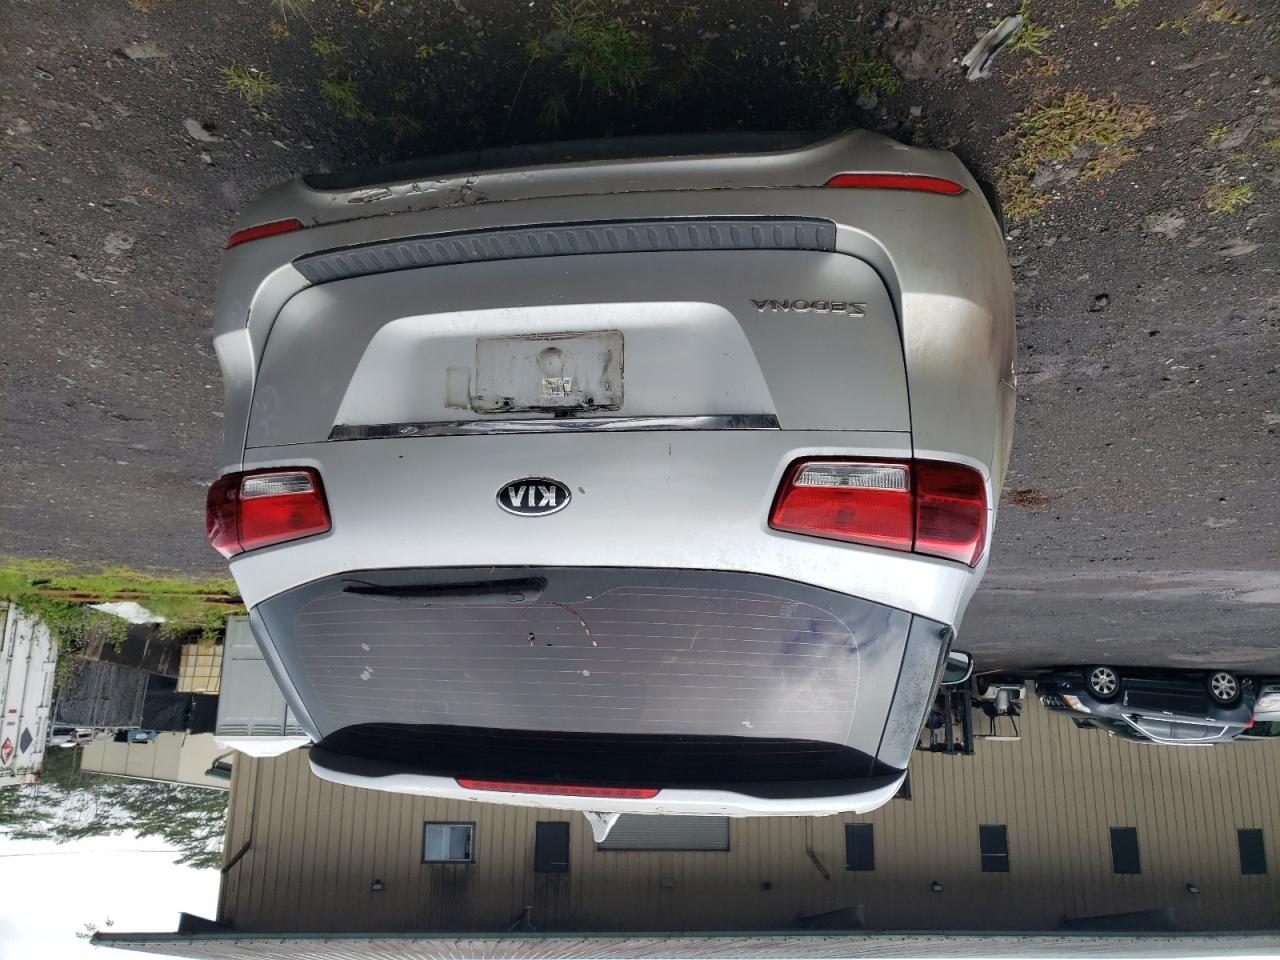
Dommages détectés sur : pare-choc arrière, plaque d'immatriculation arrière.
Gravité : majeur